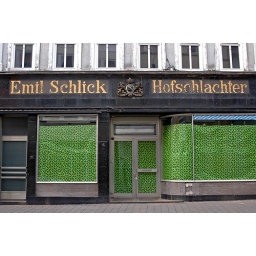
Somehow I liked the writing, and the paper in the windows